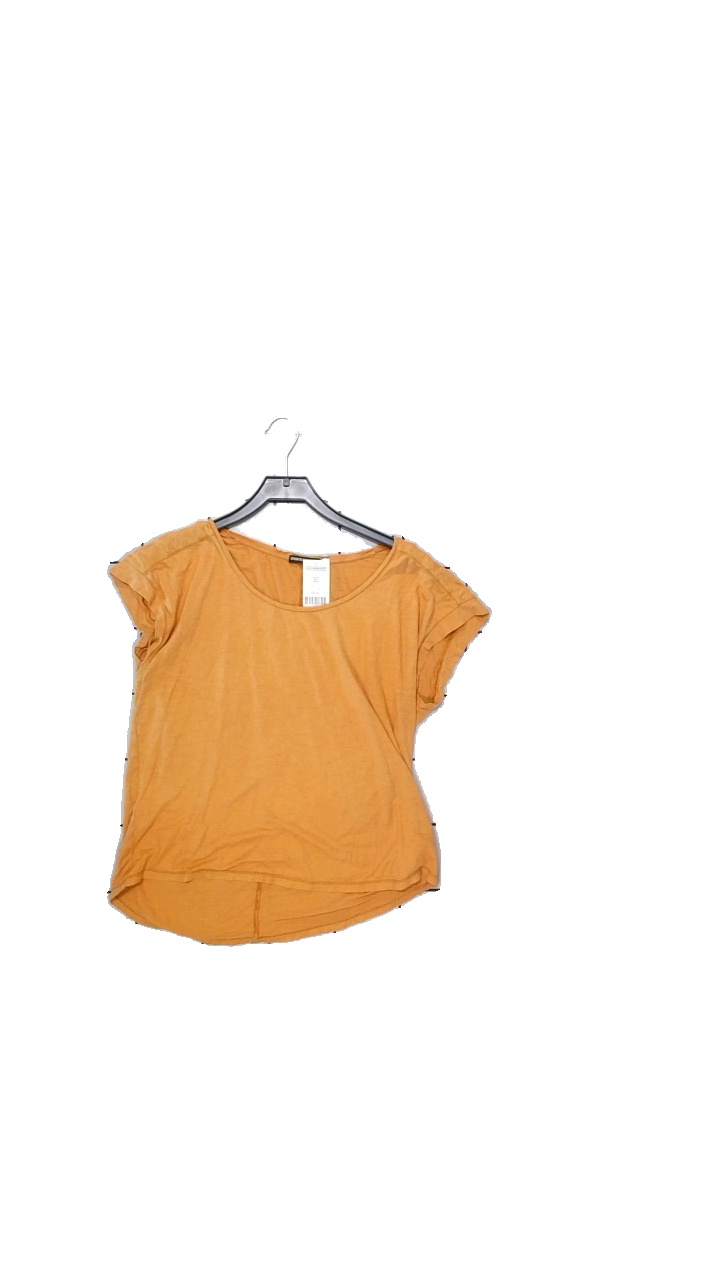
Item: T-shirt (Ladies)
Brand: Drykorn For Beautiful People
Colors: Orange
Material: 100% cotton
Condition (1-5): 3
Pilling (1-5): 5
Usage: Reuse
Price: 50-100